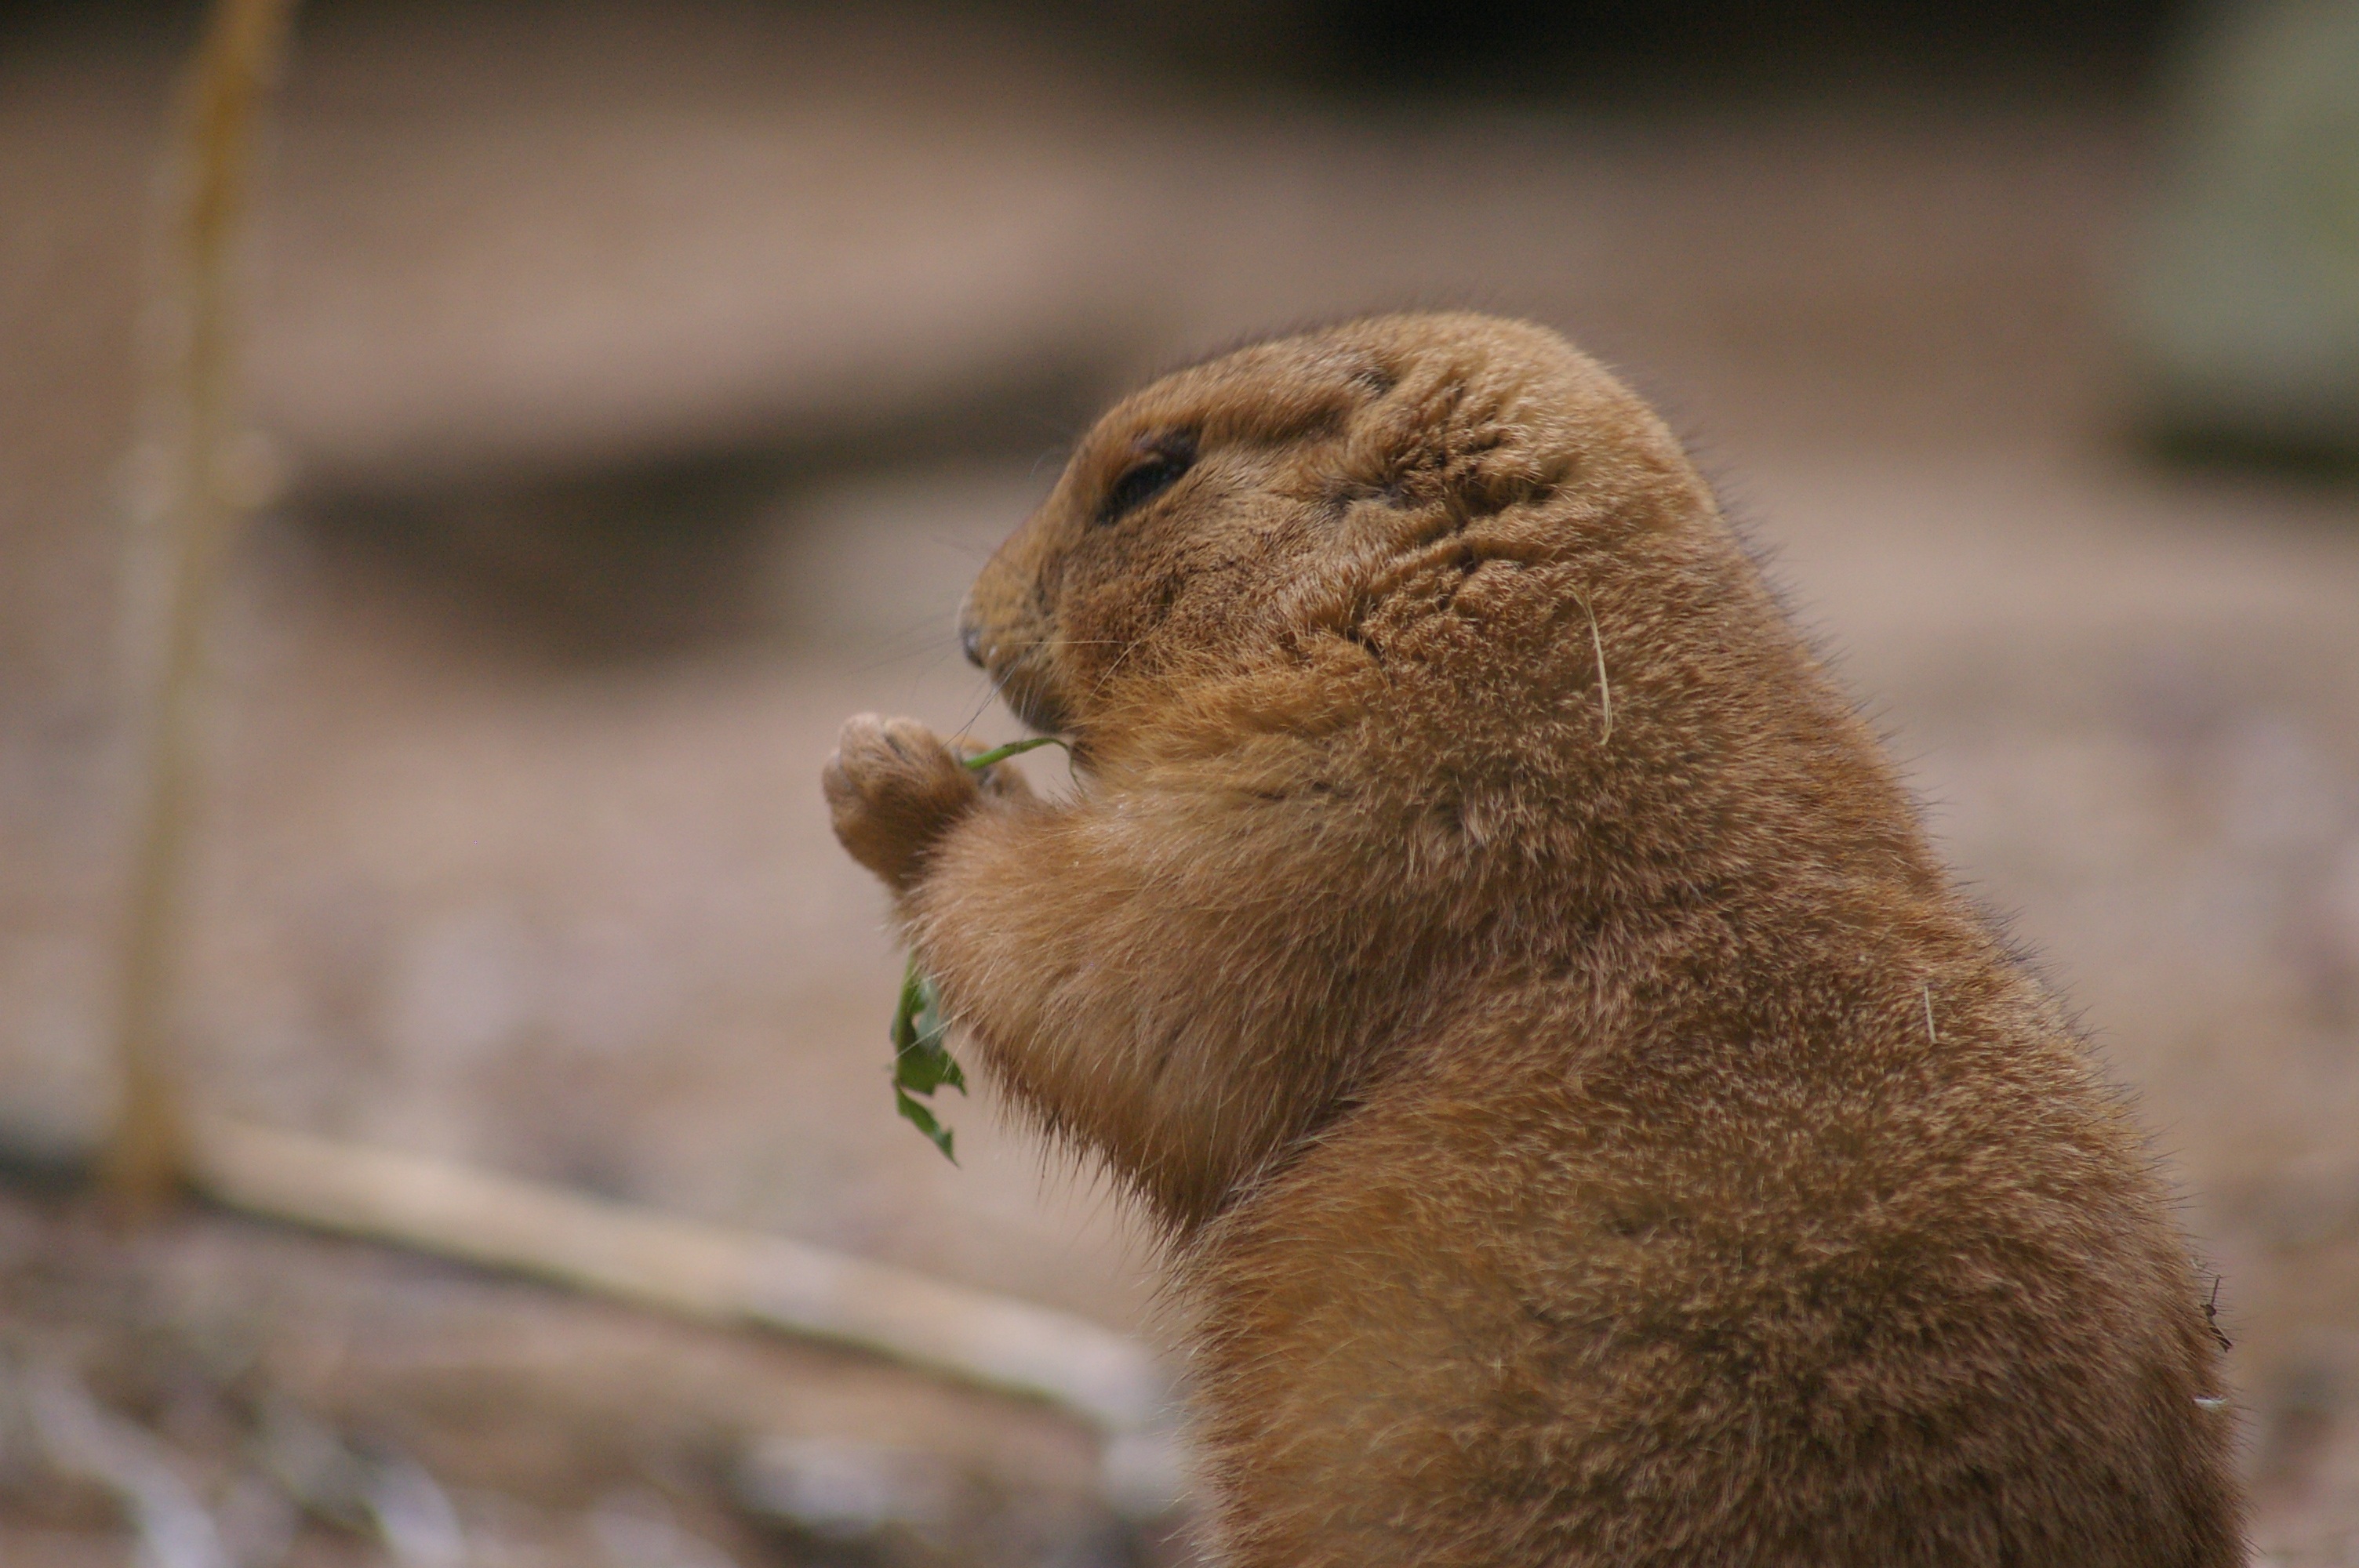
animal, wildlife, zoo, mammal, squirrel, rodent, fauna, close up, whiskers, vertebrate, funny, marmot, prairie dog